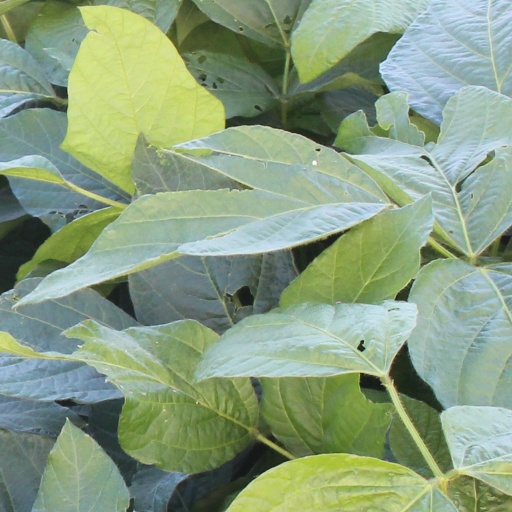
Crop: soybean